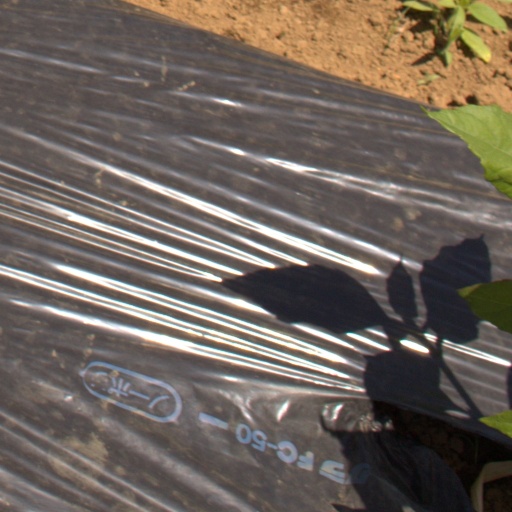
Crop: Jerusalem artichoke